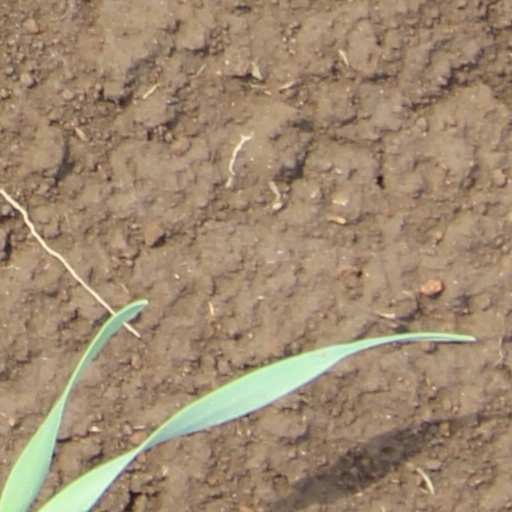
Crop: wheat